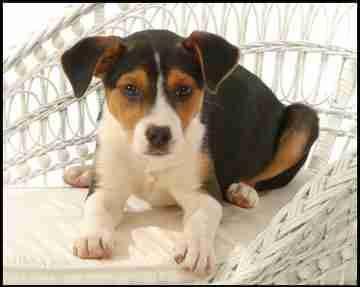
dog